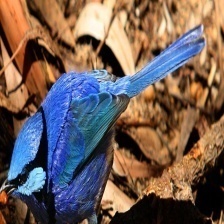
Species: SPLENDID WREN
Scientific name: MALURUS SPLENDENS